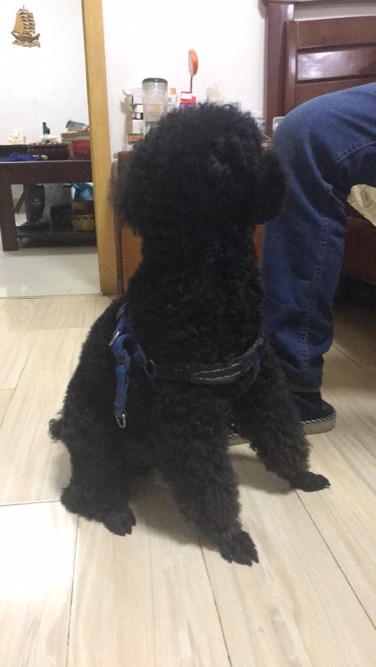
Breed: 7449-n000128-teddy